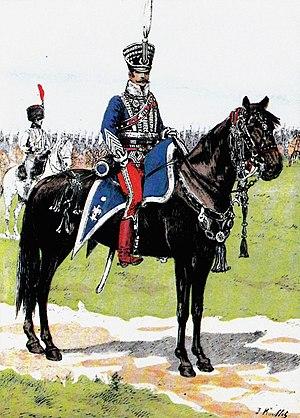
Colonel du 1er régiment de hussards, vers 1810. Reconstitution d'après des documents divers, parue dans la revue «
Jacques Begoügne, baron de Juniac, né le 6 ou le 26 novembre 1762 à Limoges et mort le 5 avril 1841 à Versailles, est un général de brigade français, colonel du 1ᵉʳ régiment de hussards sous le Premier Empire.